Boxing (1981 video game)

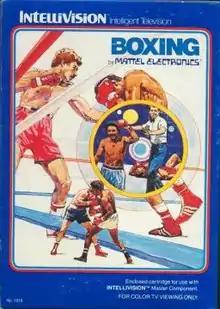
Box art by Jerrol Richardson

Boxing is a sports video game written by Tom Loughry and published by Mattel Electronics for its Intellivision system in 1981. The game simulates a 15-round boxing match with the goal of knocking out the opponent. At the time of the game's release, a real-life professional boxing match may have lasted up to 15 rounds.